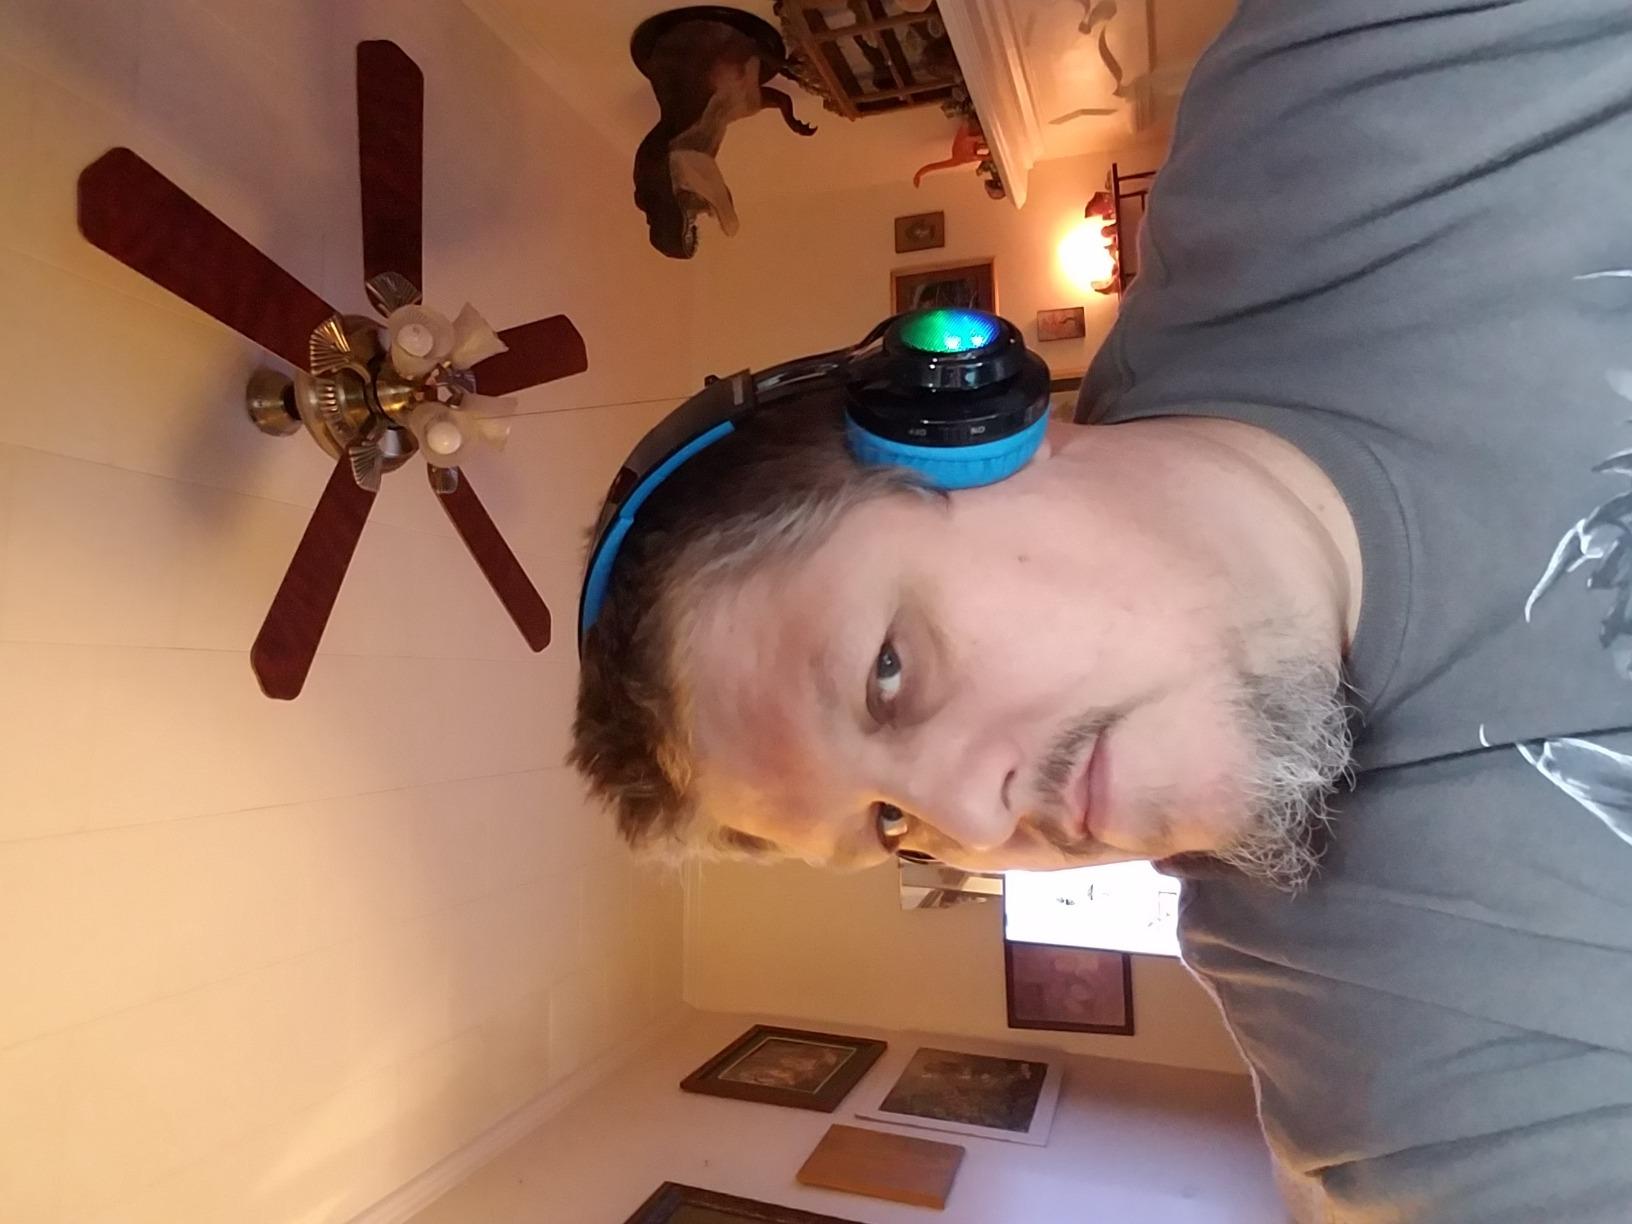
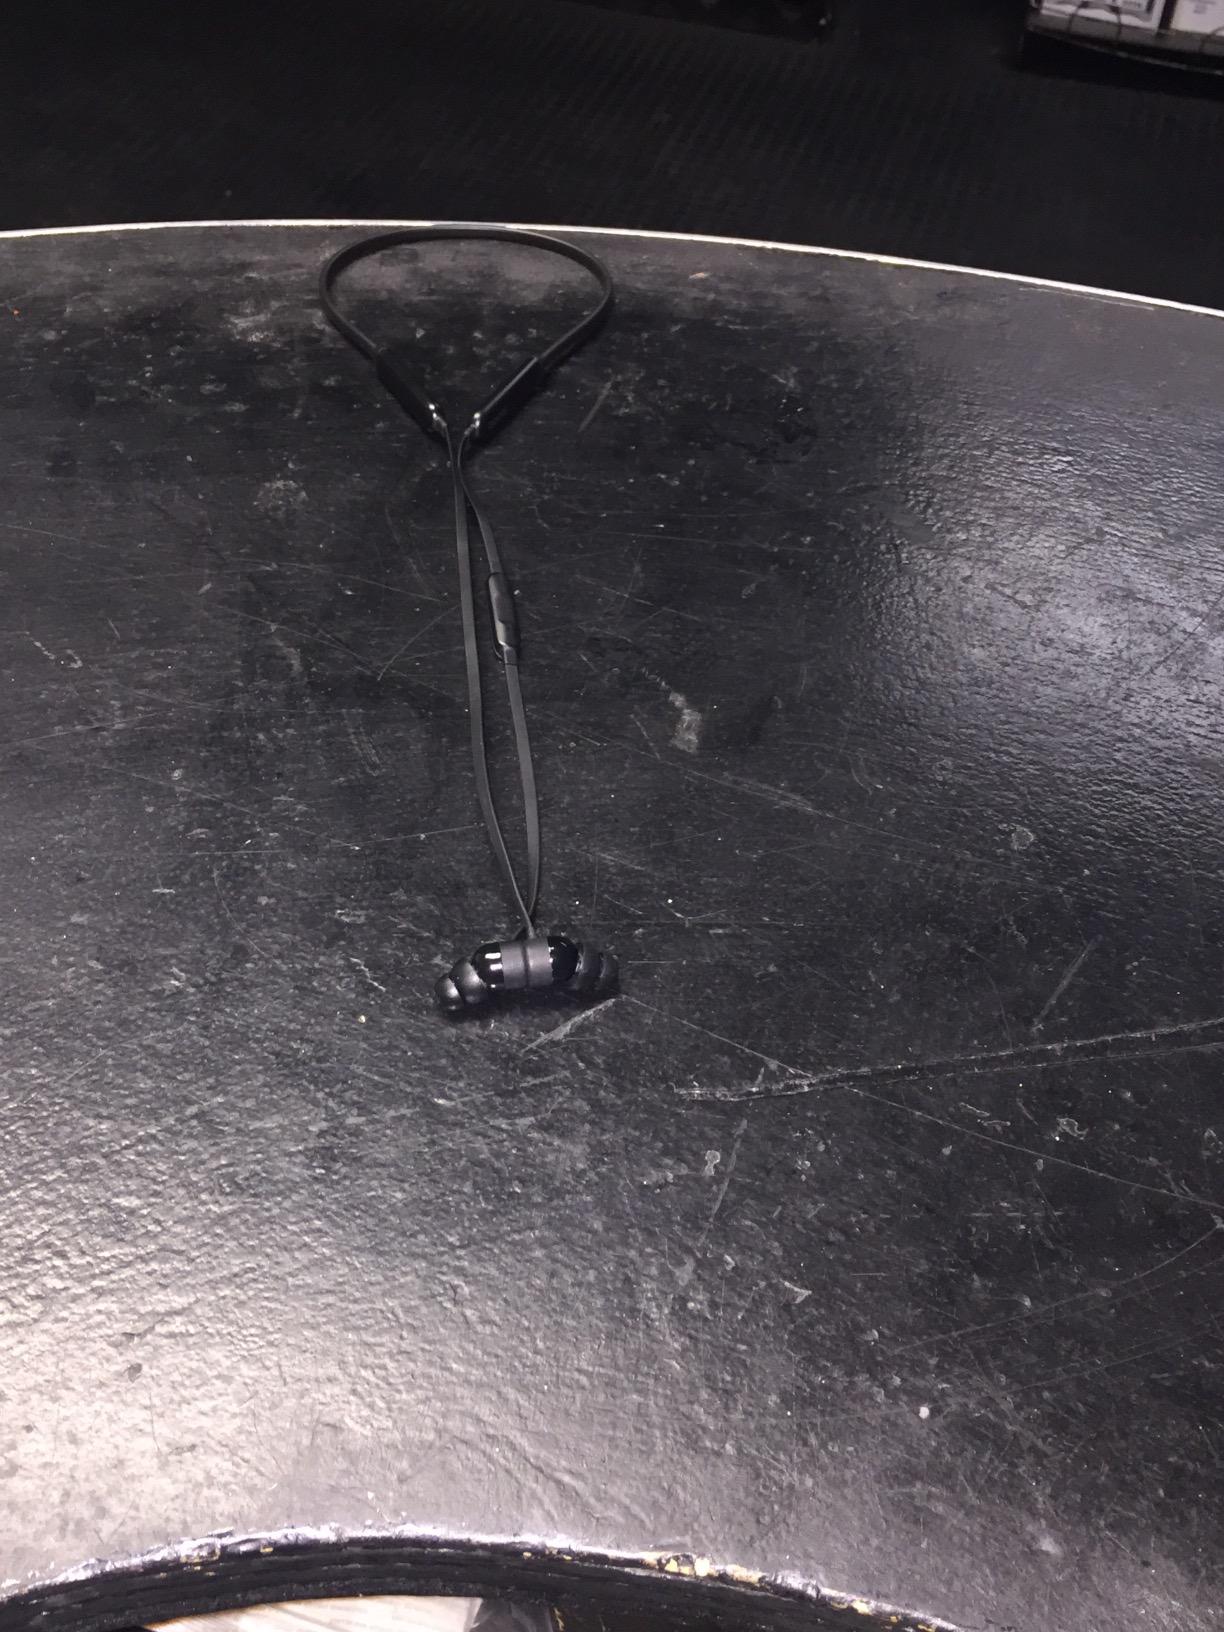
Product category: headphones
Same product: no